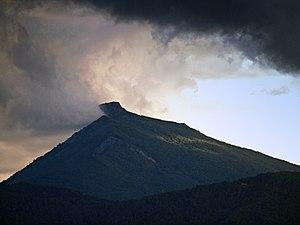
Bigorno est une commune française située dans la circonscription départementale de la Haute-Corse et le territoire de la collectivité de Corse. Le village appartient à la piève de Costera.
Le Monte San Petrone est une montagne située dans le département de la Haute-Corse.